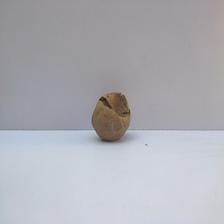
Size: Spoiled